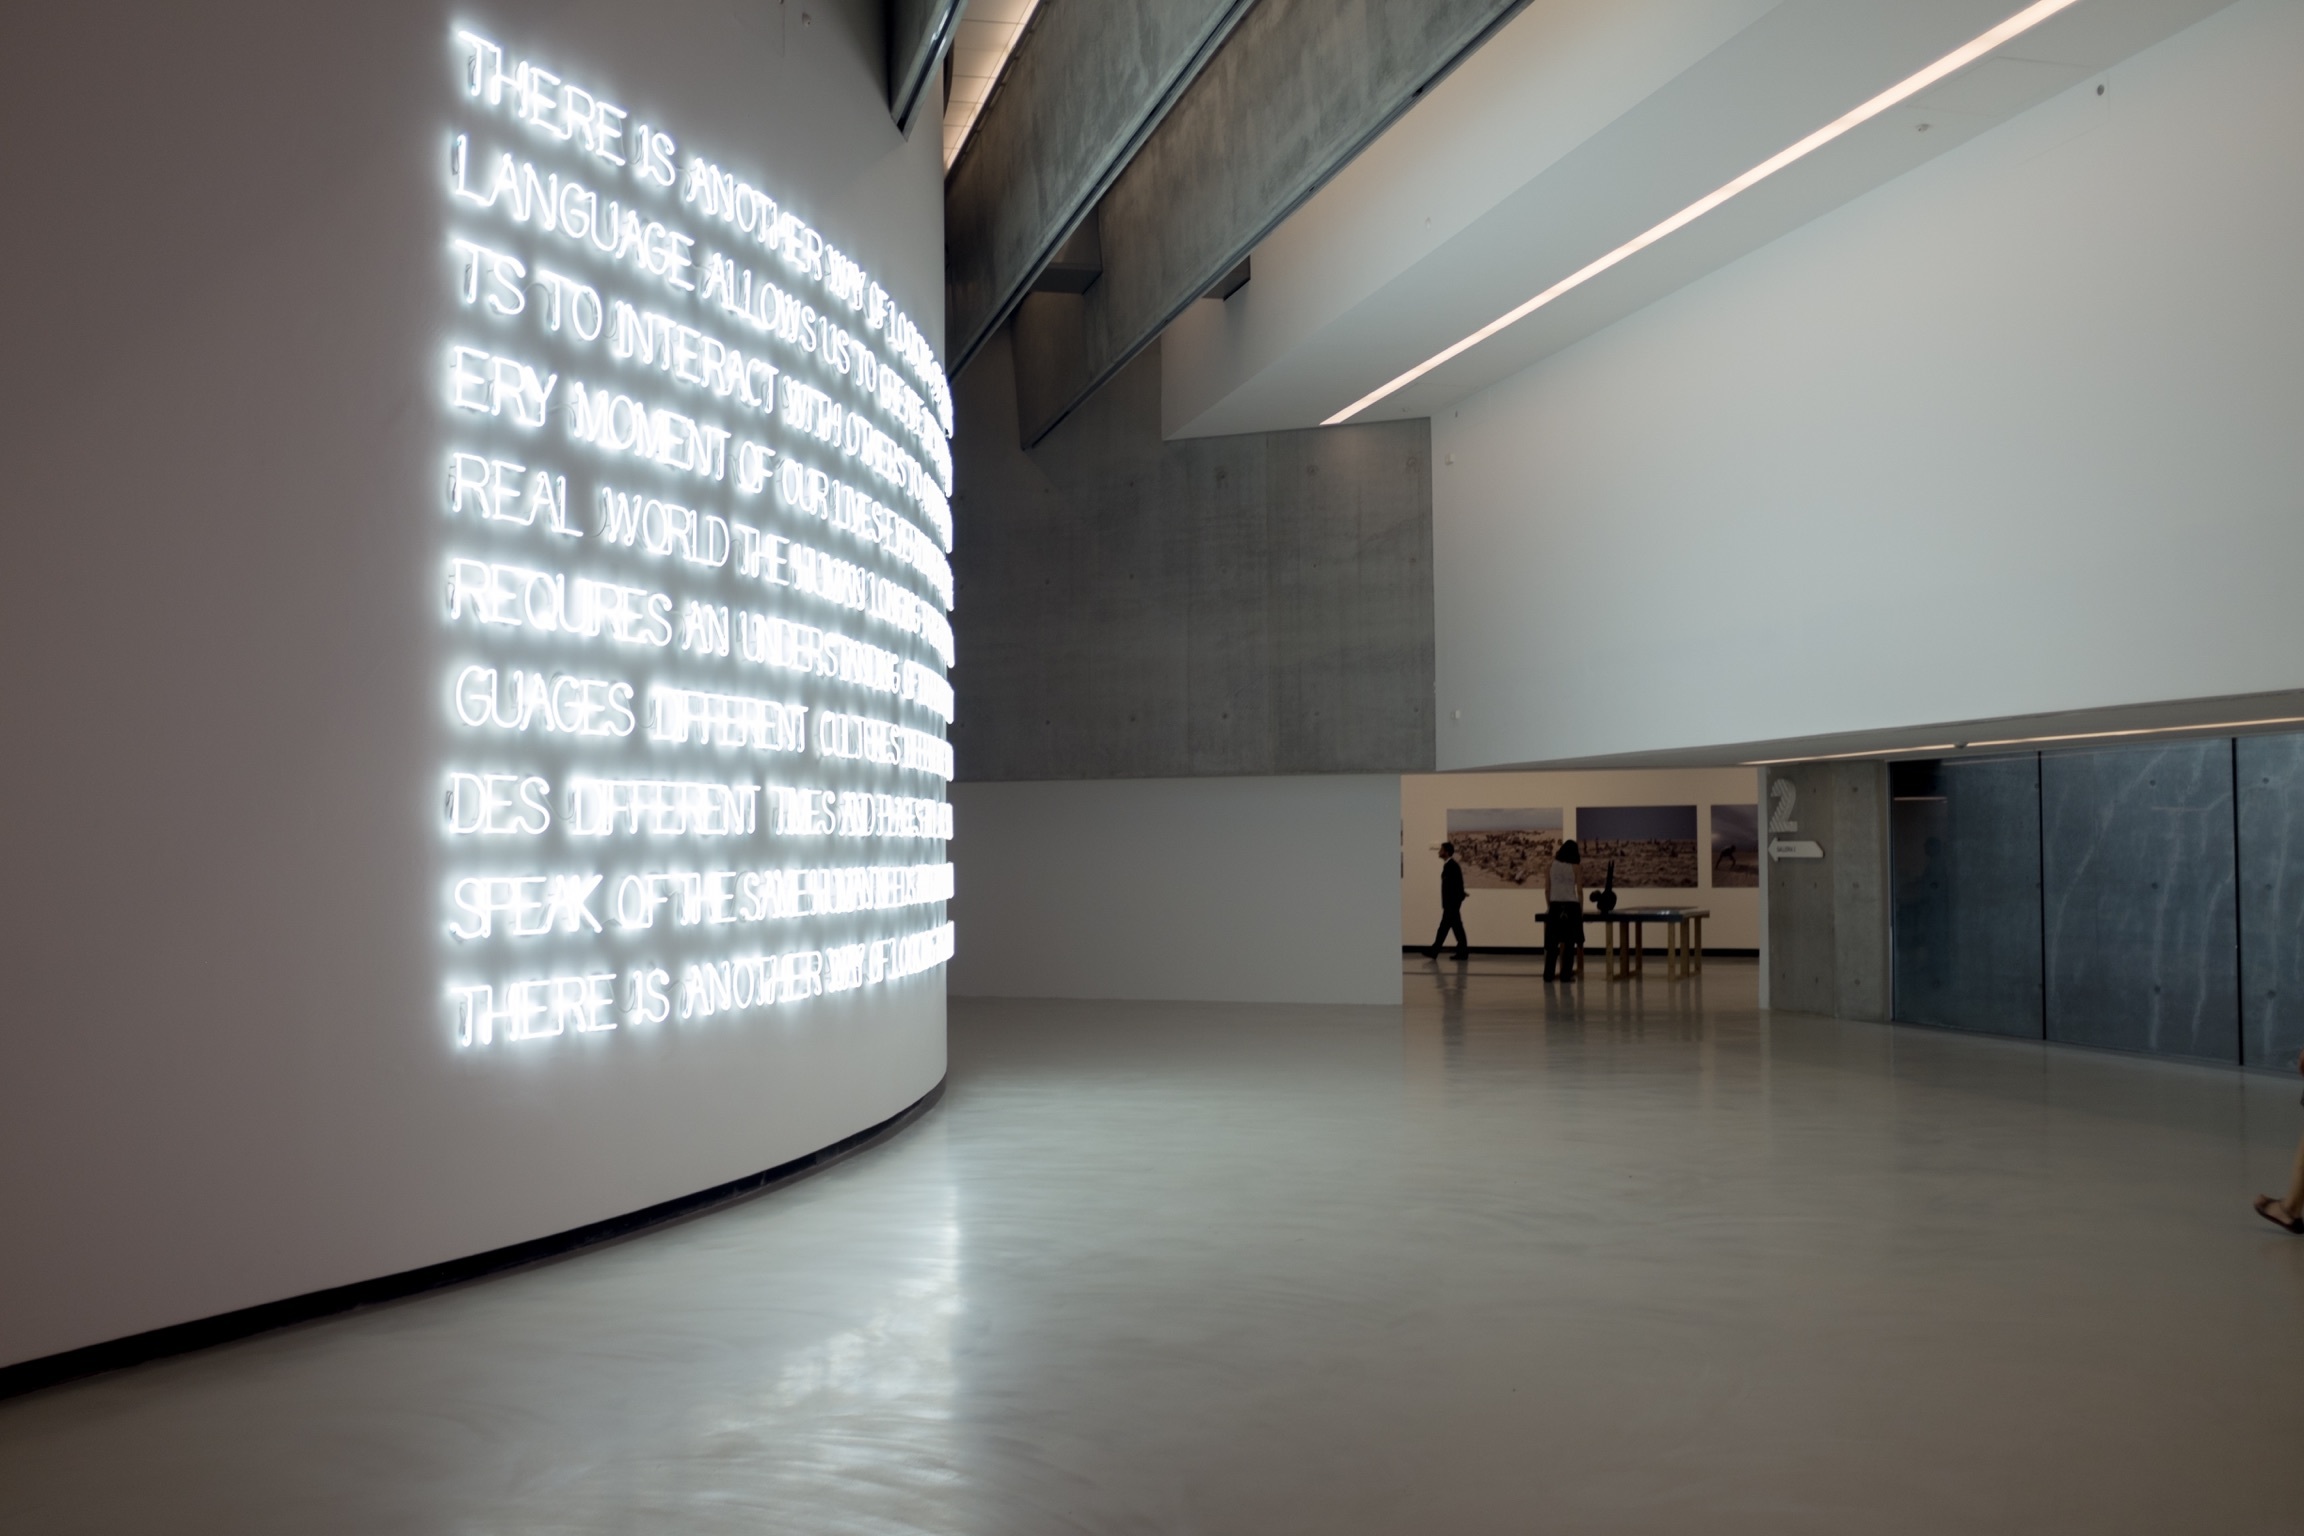
architecture, floor, museum, hall, interior design, design, tourist attraction, exhibition, art gallery